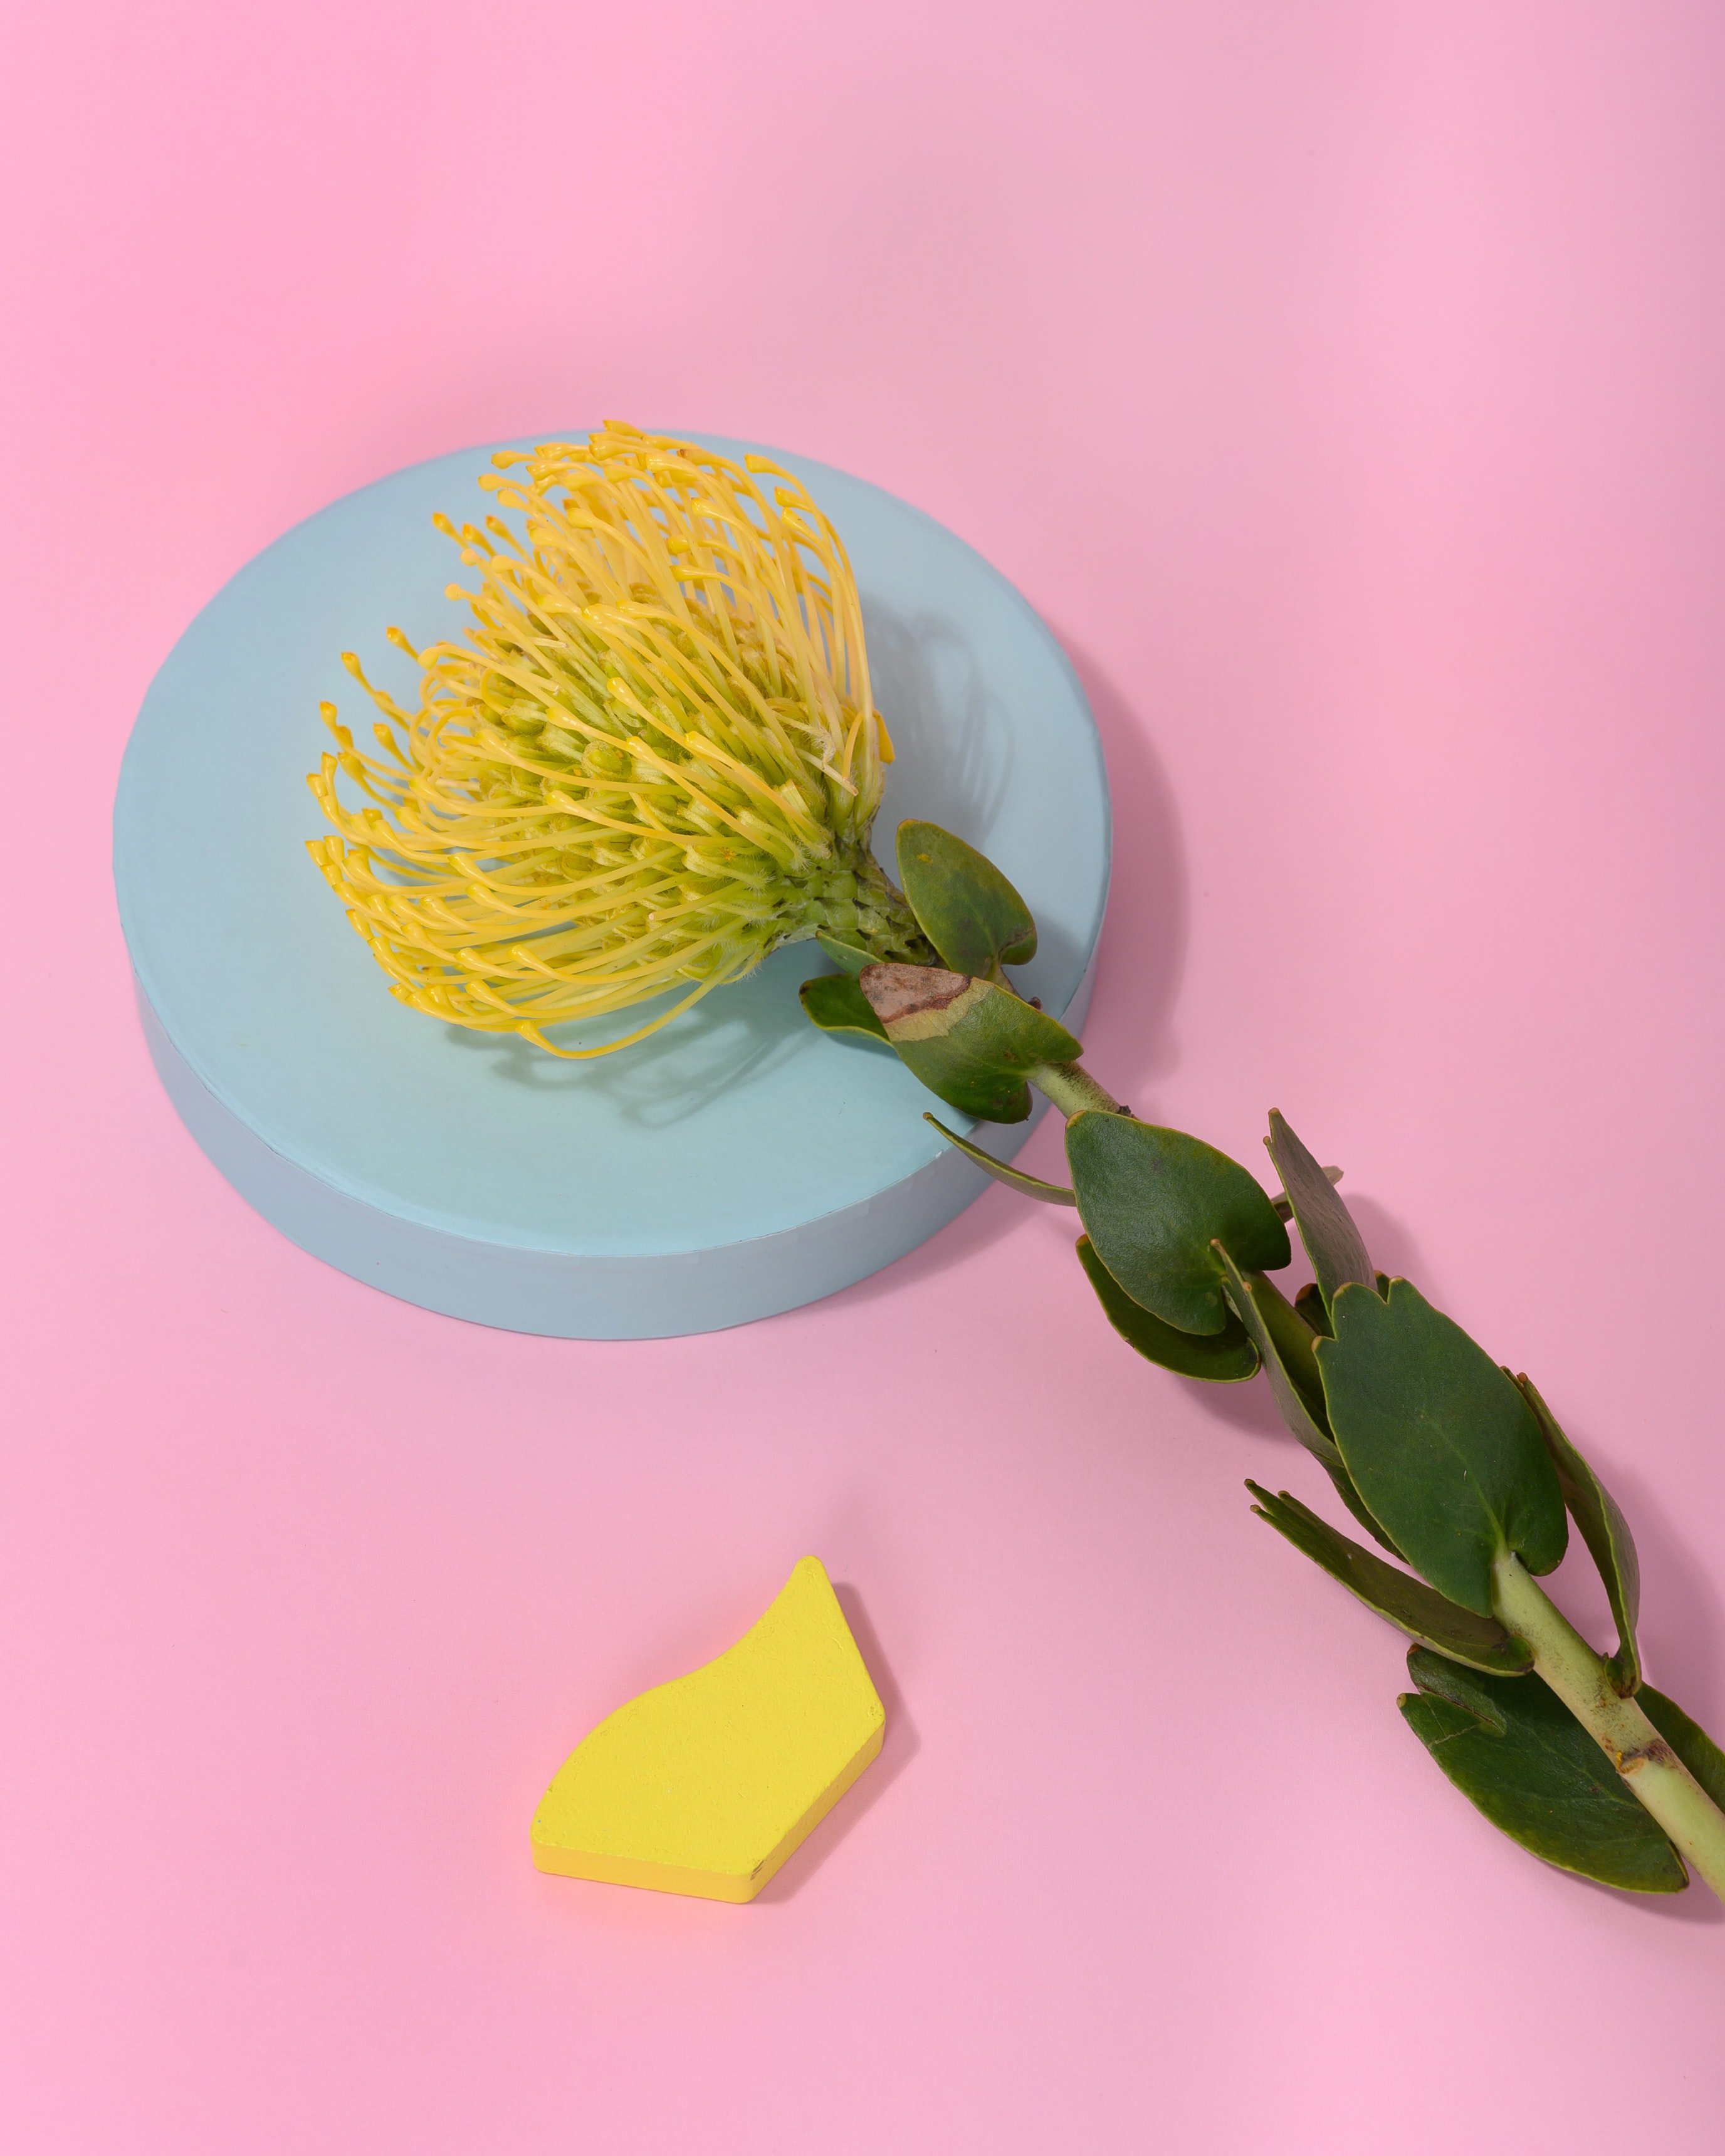
art, flower, plant, petal, post it note, dandelion, feather, Pedicel, flowering plant, grass, artificial flower, floral design, pollen, twig, cut flowers, water lily, still life photography, paper, plant stem, herb, bud, illustration, sunflower, rectangle, fashion accessory, paper product, serveware, macro photography, mayweed